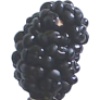
Label: mulberry